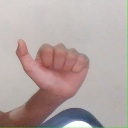
अक्षर: त